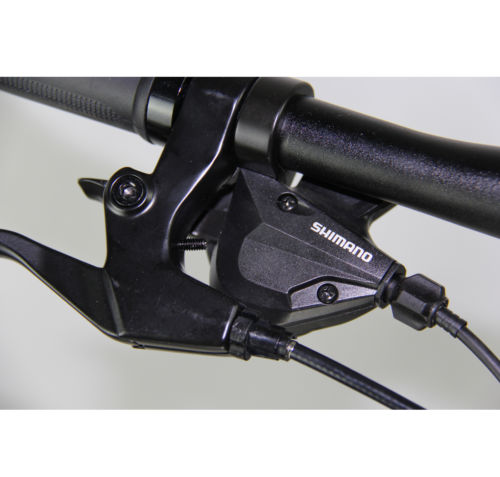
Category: bicycle